Missing middle housing

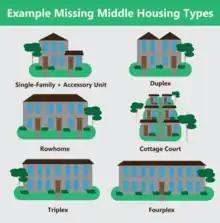
Examples of missing middle housing types

Missing middle housing offers a greater choice in housing types that still blend into existing single-family neighborhoods, create more affordable housing options, and help reach sustainability goals. Missing middle housing units are usually smaller units than single-family homes because they share a lot with other homes, which results in lower per-unit land costs and, therefore, lower housing costs. Missing middle housing types are also one of the cheapest forms of housing to produce because they are typically low-rise, low parking and wood-frame construction, which avoids expensive concrete podiums. Because the construction and building materials are comparatively less complicated than larger mid- and high-rise structures, a larger pool of small-scale and local home builders can participate in the creation of this form of housing. To support municipal budgets, the denser and more efficient use of land and infrastructure may be financially productive for municipalities with more people paying taxes per acre for less infrastructure than large lot single-family homes.